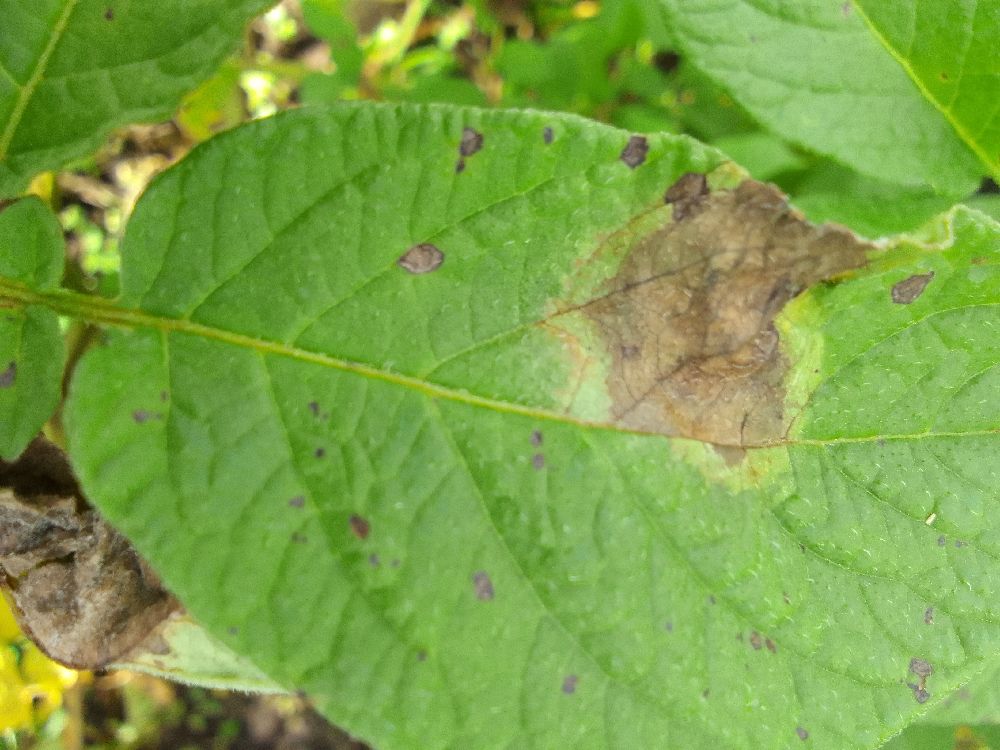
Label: Late blight